Tourism in Kuwait

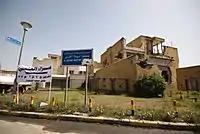
Al Qurain Martyrs Museum

Kuwait, a country in the process of development, is currently focusing on enhancing its attractions. This includes their museums, islands, and ocean activities such as water sports, yachting, and diving. Despite being an emerging country, Kuwait, a gem in the Middle East, is increasingly being recognized for its significant attractions. These landmarks are not only pivotal to Kuwait but are also making waves across the region.